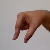
The image shows a hand gesture representing the letter 'Q' in Indian Sign Language.